2017 French presidential election

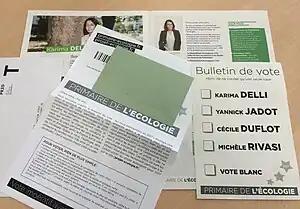
Voting materials for the first round of the ecologist primary

Duflot was considered the early favorite, though she initially opposed holding a primary, aware of the risk that she might lose it; and highlighted her experience in government. Her main proposal was to incorporate the fight against climate change into the Constitution. Jadot was perceived as her main challenger; elected as an MEP in 2009, he worked with Greenpeace France from 2002 to 2008, specializing in transatlantic trade and climate issues. With Thomas Piketty and Daniel Cohn-Bendit, he sought a "primary of all the left", which failed to materialize. He rejected the "candidacy awaited by the political-media world" – that of Duflot, among others – and represented an anti-Duflot force from the party's right wing. Rivasi only barely managed to qualify for the primary, earlier lacking the necessary sponsorships. Like Jadot, she represented the radical wing of the party – albeit on its left flank – and served as deputy for Drôme from 1997 to 2002 and led Greenpeace France from 2003 to 2004. Delli, the daughter of Algerian immigrants, first became involved in politics as part of collective movements, and sought to become an MEP in 2009 after a stint as parliamentary assistant to Marie-Christine Blandin. Also of the party's left-wing, she declared that she would defend a "popular ecology".